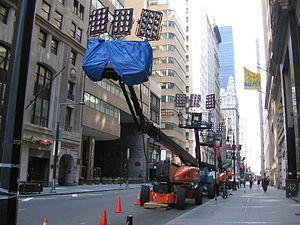
L'Apprenti sorcier est un film américain réalisé par Jon Turteltaub, sorti en 2010. Il s'agit d'une adaptation cinématographique du poème du même nom de Johann Wolfgang von Goethe.